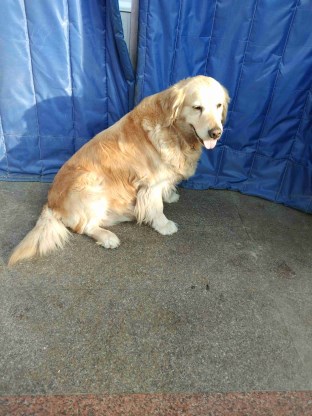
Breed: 5355-n000126-golden_retriever